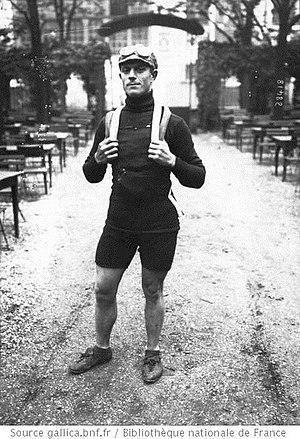
Louis Mottiat, né le 8 juillet 1888 à Bouffioulx et mort le 5 juin 1972, est un cycliste belge. C'est un des plus grands champions wallons de cyclisme.